Dartford F.C.

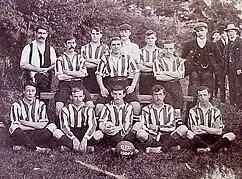
1904–05 team

Dartford Football Club was formed in 1888 by members of the Dartford Working Men's Club, initially playing only friendlies. The club soon was entering cup competitions, reaching the final of the Kent Senior Cup in 1894. Following this, Dartford were founder members of the Kent League for the 1894–95 season, and entered the FA Cup for the first time the season after.